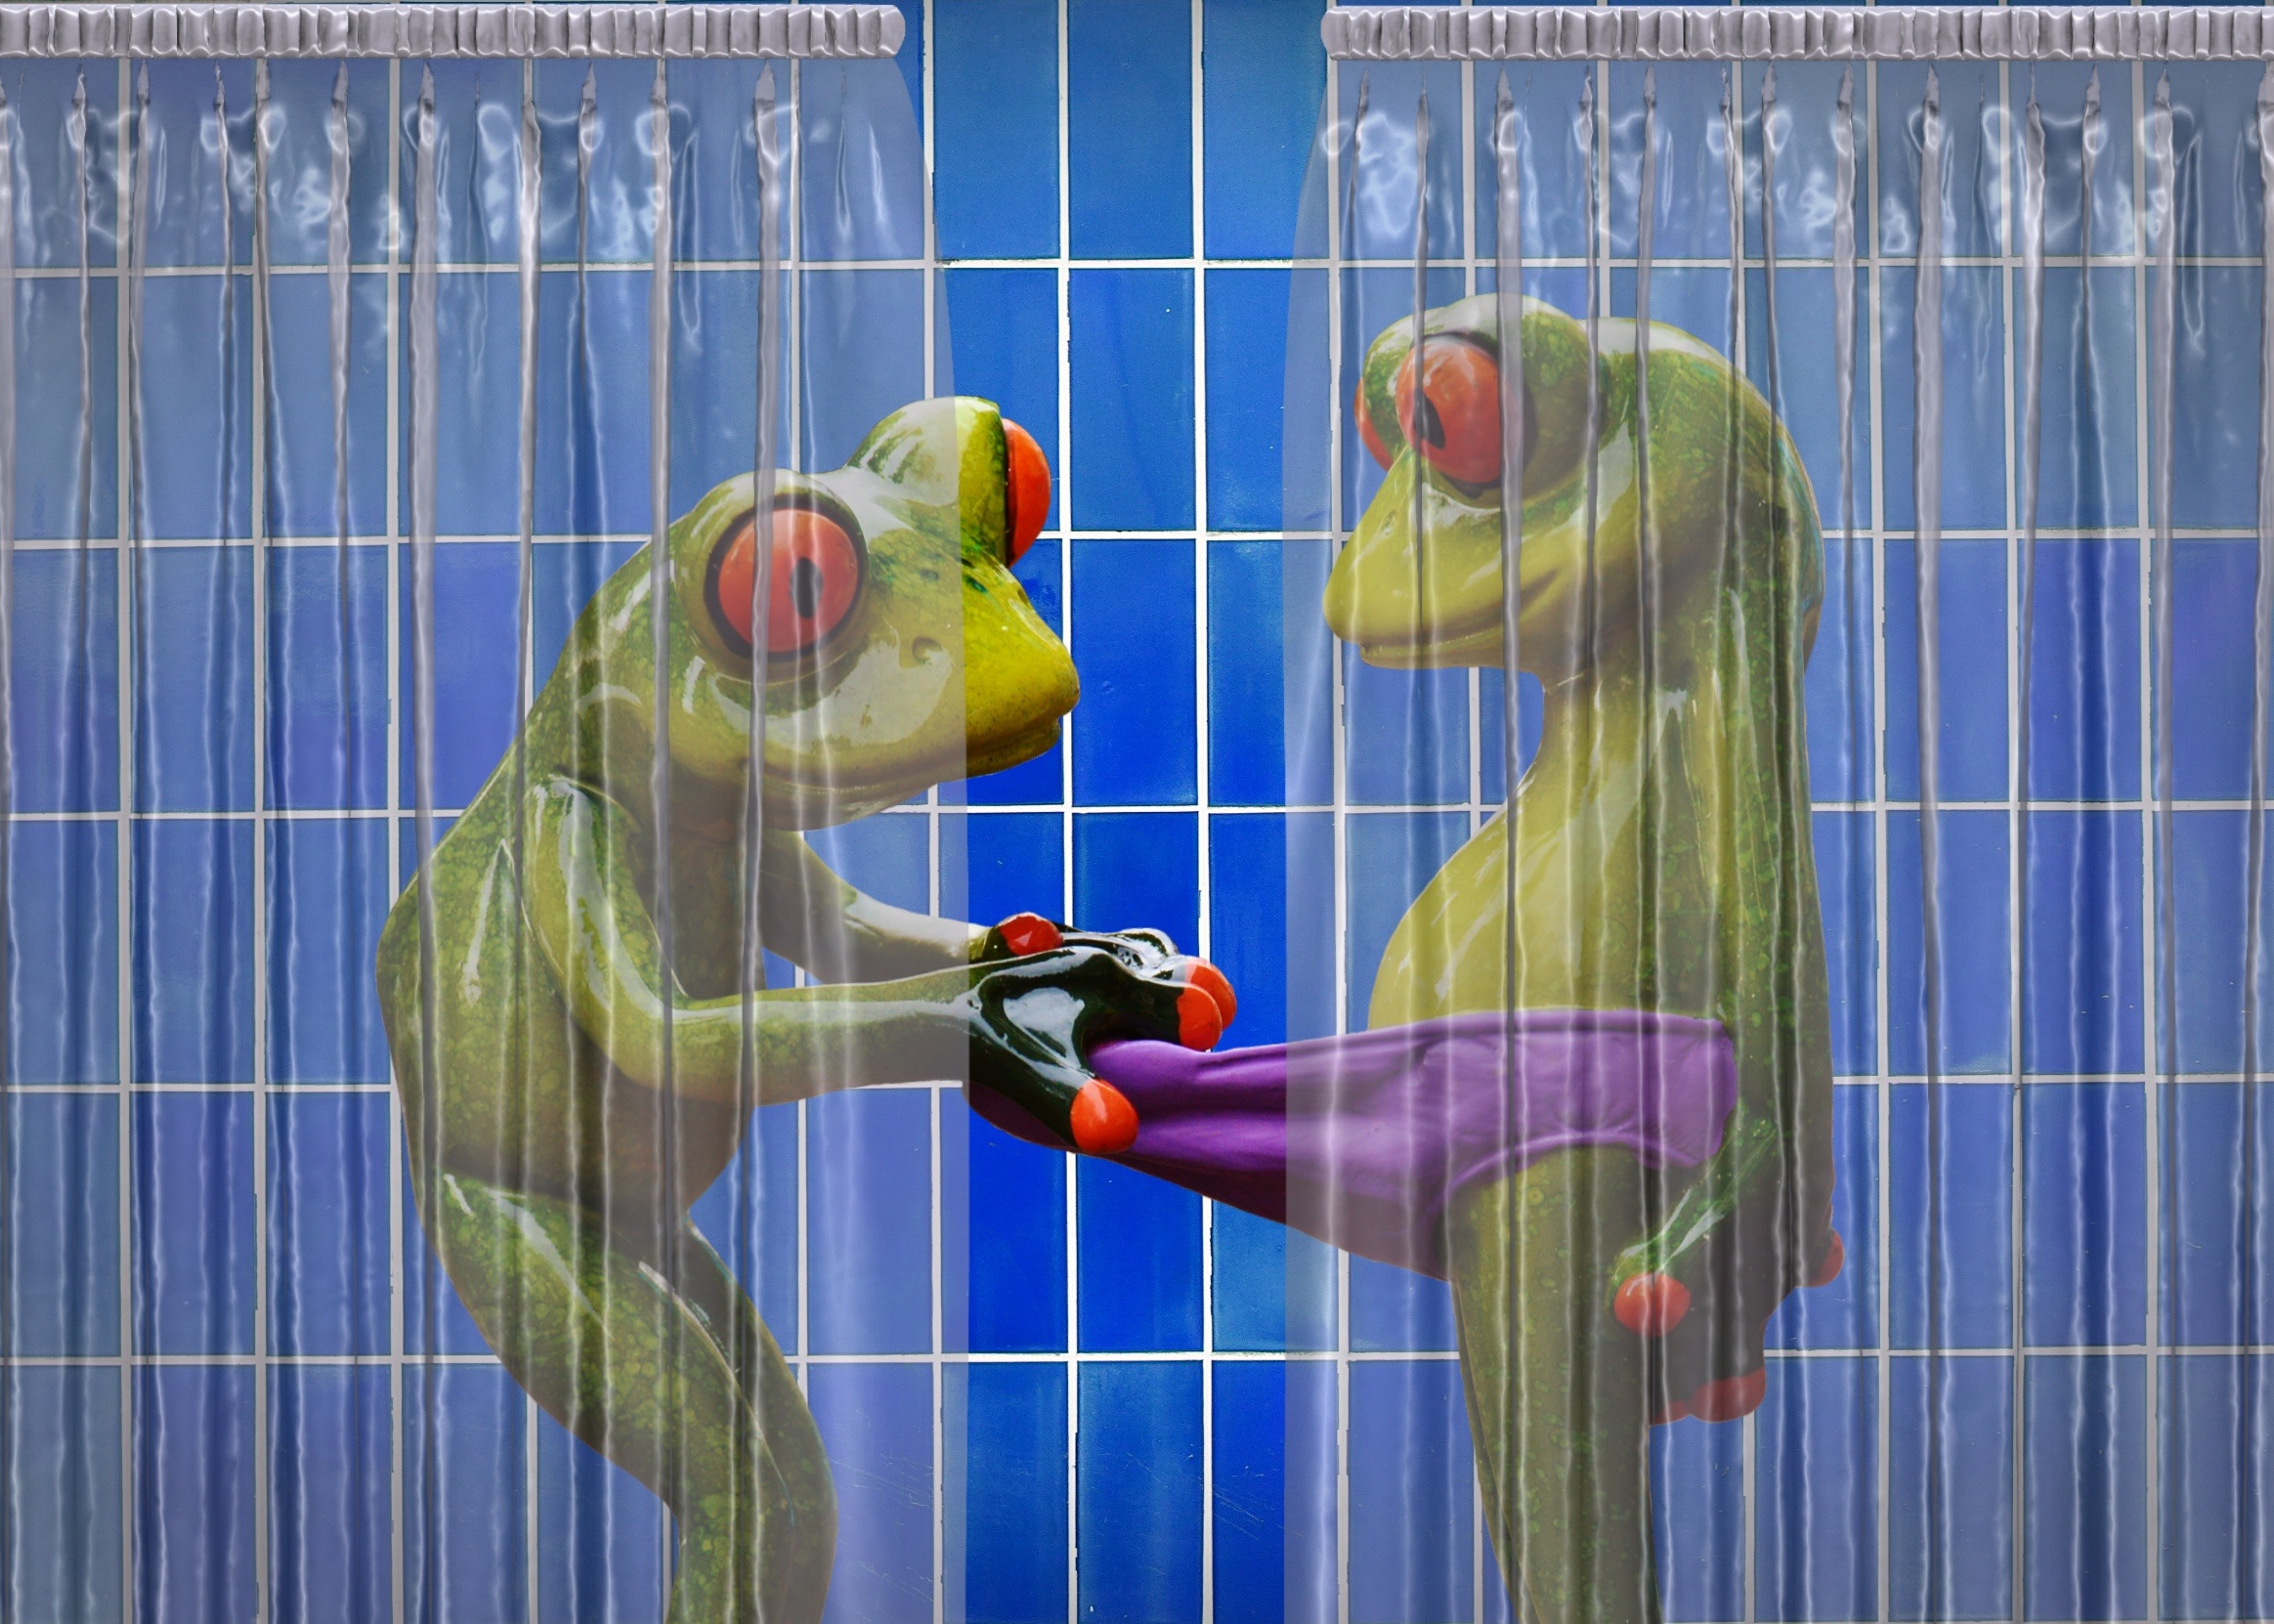
sweet, cute, color, blue, frog, player, interior design, bathroom, fun, funny, parrot, parakeet, curious, frogs, common pet parakeet